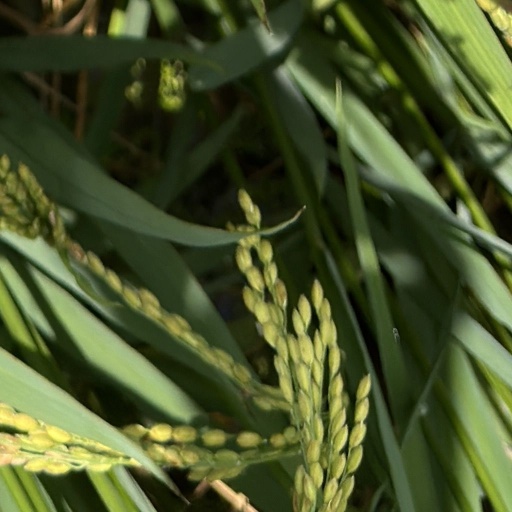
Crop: rice